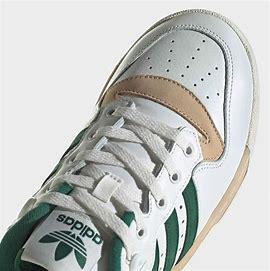
Brand: adidas
Model: originals Adidas Originals Rivalry